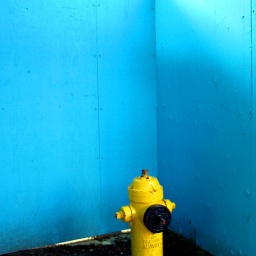
a blue three-sided box around yellow fire hydrant makes me think of crayola.